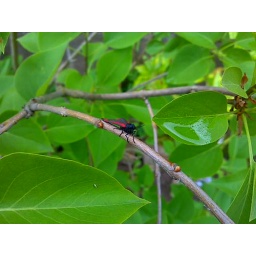
An unusuall red and black butterfly hiding in the plants. (Taken this summer)